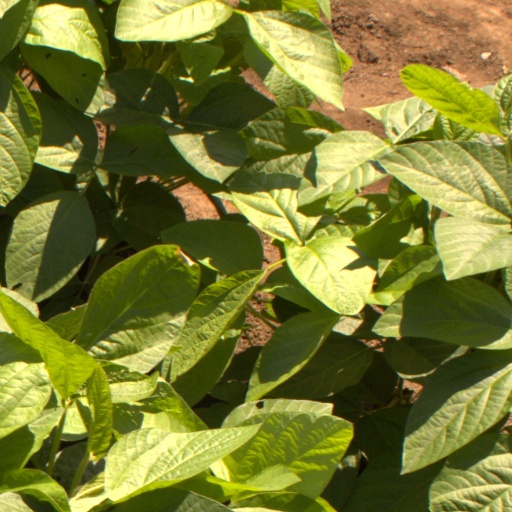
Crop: soybean